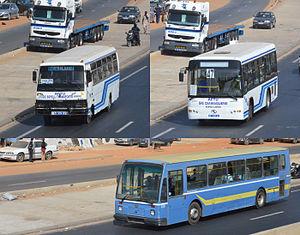
Bus Dakar
Le Sénégal, en forme longue la république du Sénégal, est un État d'Afrique de l'Ouest.